Matobo National Park

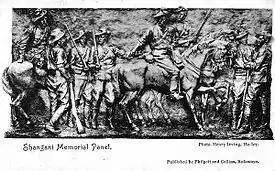
Shangani Patrol memorial at World's View

Cecil Rhodes, Leander Starr Jameson, and several other leading early white settlers, including Allan Wilson and all the members of the Shangani Patrol killed in the First Matabele War, are buried on the summit of Malindidzimu, the 'hill of the spirits' -- this is a great source of controversy in modern Zimbabwe as this is considered a sacred place by nationalists and indigenous groups. This mount is also referred to as the World’s View. (Not to be confused with the World's View, Nyanga).